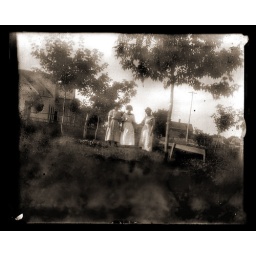
Scanned from an antique glass plate negative from around 1913.